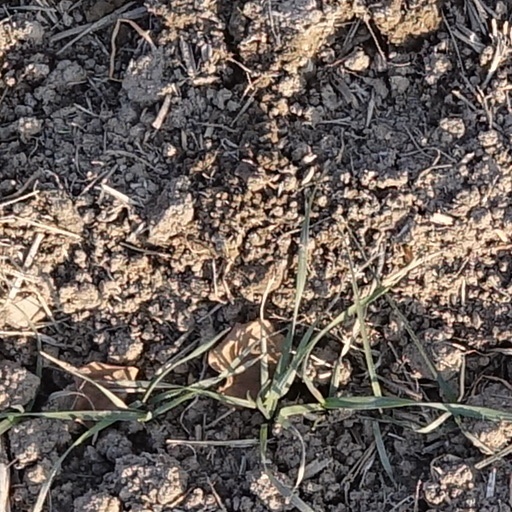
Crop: wheat